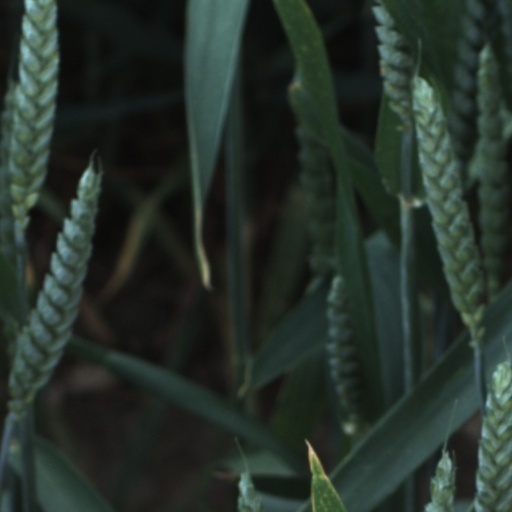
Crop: wheat